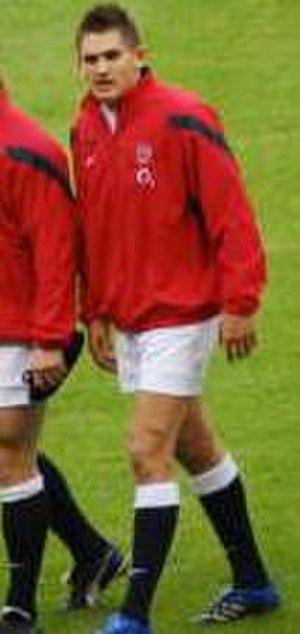
Tobias Gerald Albert Lieven Flood, dit Toby Flood, né le 8 août 1985 à Frimley, est un joueur de rugby à XV anglais. Il joue en équipe d'Angleterre et évolue au poste de demi d'ouverture ou de centre. Il retourne au Newcastle Falcons où il y a joué pendant 4 ans, après avoir joué à Newcastle Falcons, Leicester Tigers et au Stade toulousain.